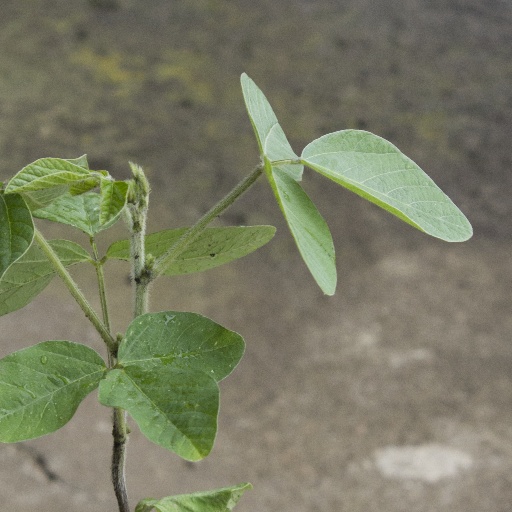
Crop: soybean